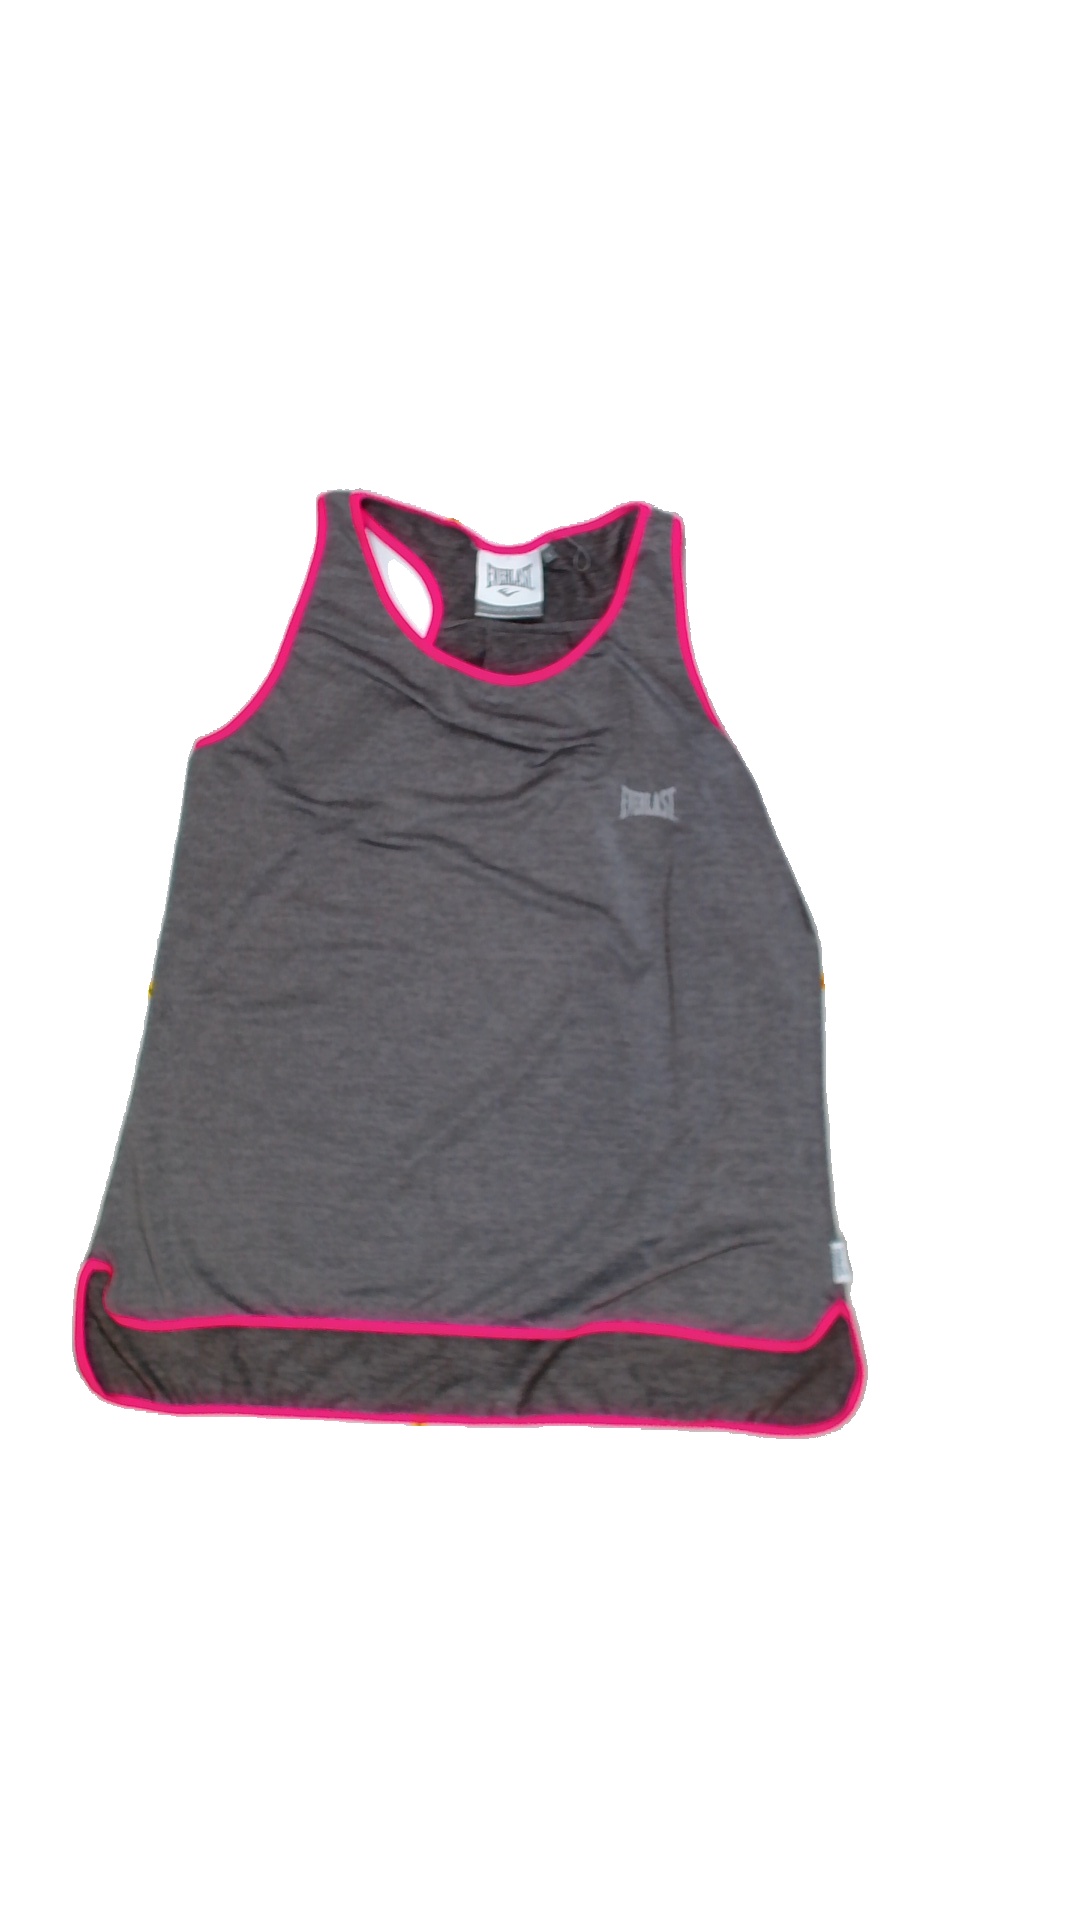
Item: Tank Top (Ladies)
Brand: Not Applicable
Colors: Grey
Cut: Regular
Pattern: Plain
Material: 100% Poly
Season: All
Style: No trend
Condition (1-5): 5
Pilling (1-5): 5
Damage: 0
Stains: No
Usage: Reuse
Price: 50-100